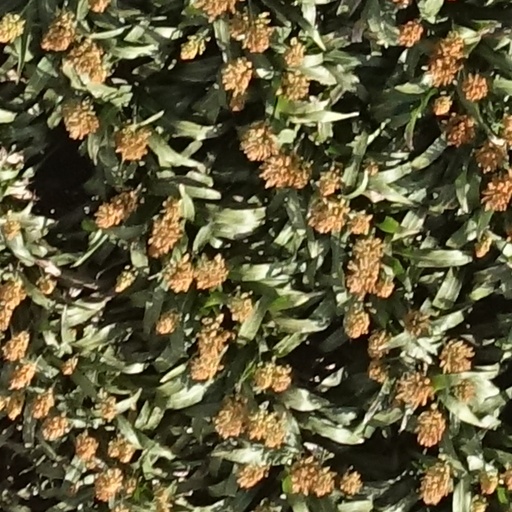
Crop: sorghum